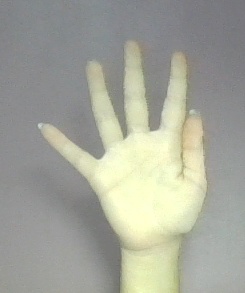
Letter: sheen